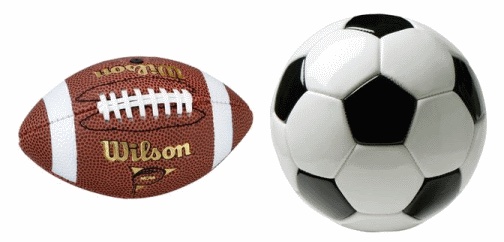
Adjective: flatter
Antonym: rounder